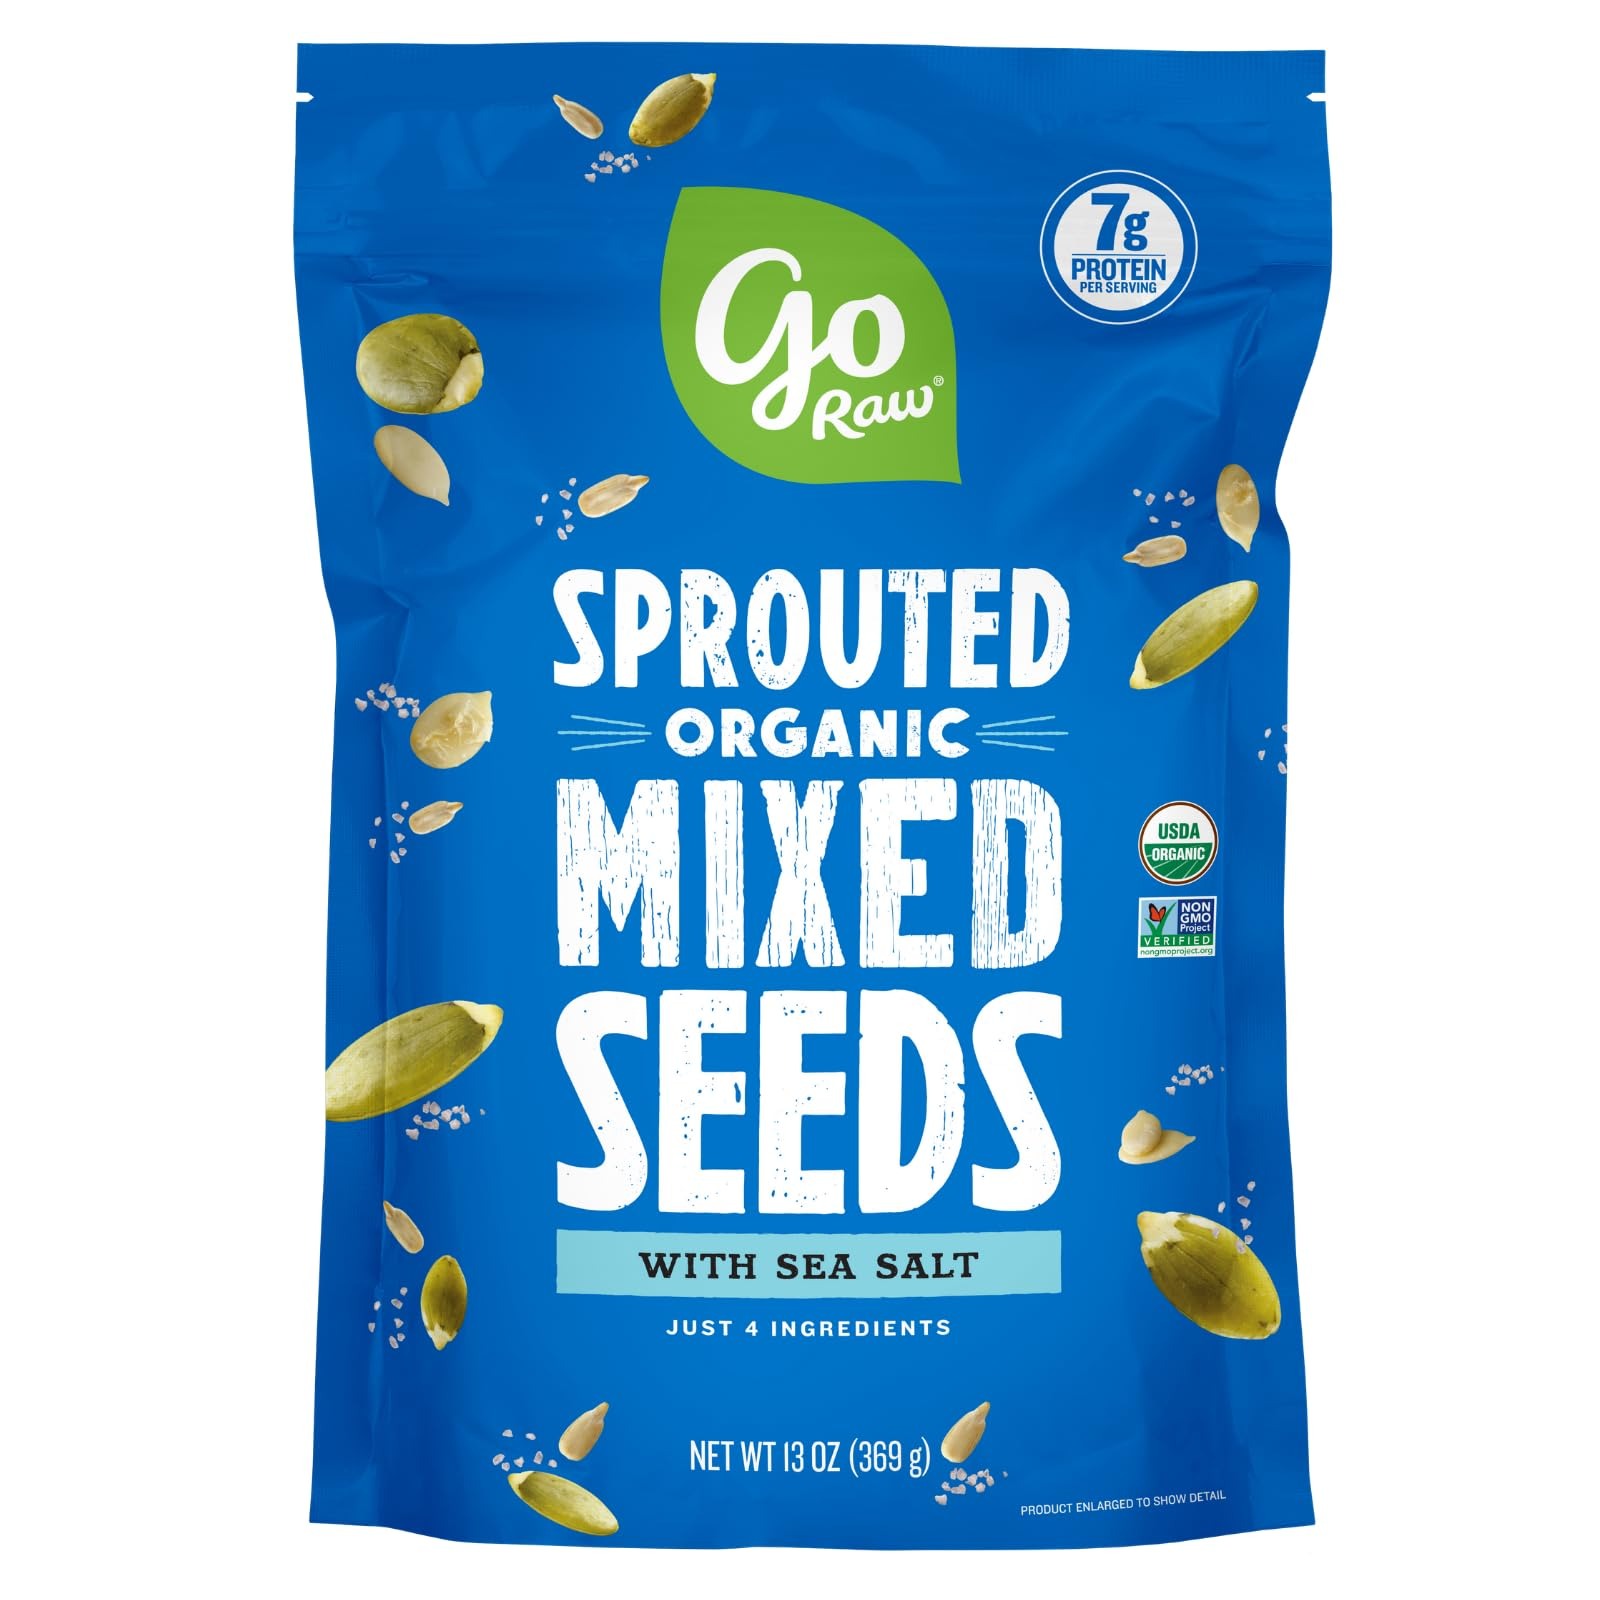
Item Name: Go Raw Organic Sprouted Mixed Seeds, 13 oz, Unsalted, Keto, Kosher, Superfood
Bullet Point 1: HEALTHY SUPERFOOD: 13oz resealable pouch of organic sprouted pumpkin seeds (pepitas), sprouted sunflower seeds & sprouted watermelon seeds, perfectly seasoned with a touch of sea salt. A plant based, crunchy snack with a light, addictive texture.
Bullet Point 2: NUTRIENT DENSE: high protein snack with 7g plant-based protein per serving. An excellent source of vitamin E, phosphorus, magnesium, zinc, manganese, and copper.
Bullet Point 3: SPROUTED SUPERFOOD: Go Raw sprouted seeds are soaked and dried—never roasted or fried—to unlock beneficial bioavailable nutrients, and making it easier for your body to absorb them. All with a great crunchy texture and flavor!
Bullet Point 4: ON-THE-GO SNACK: high protein snack right out of the bag, great addition to trail mix, a crunchy salad topper, in smoothies and smoothie bowls, or in sweet and savory recipes. Better-for-you lunchbox snack, nut free snack & school safe snack.
Bullet Point 5: SIMPLE INGREDIENTS: Go Raw sprouted snacks are Certified Organic, Certified Non-GMO, Certified Gluten-Free, Certified Kosher, Certified Vegan. A great Keto snack, paleo snack, and Whole30 friendly.
Bullet Point 6: SEED THE DAY: the crunch you crave, and the nutrition you need. Turn mindless snacking into mindful snacking with Go Raw's wholesomely nutritious, deliciously craveable snacks to keep you energized & fuel your day!
Value: 13.0
Unit: Ounce

Price: 22.99